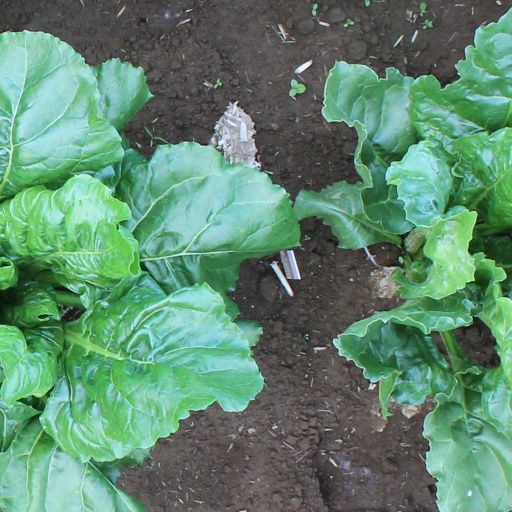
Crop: sugar beet